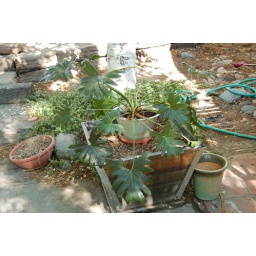
Library plant in its new home